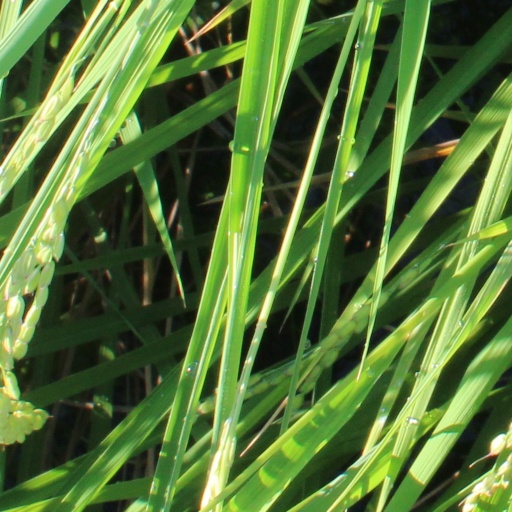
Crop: rice